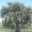
Label: willow_tree